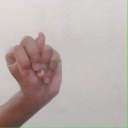
अक्षर: न